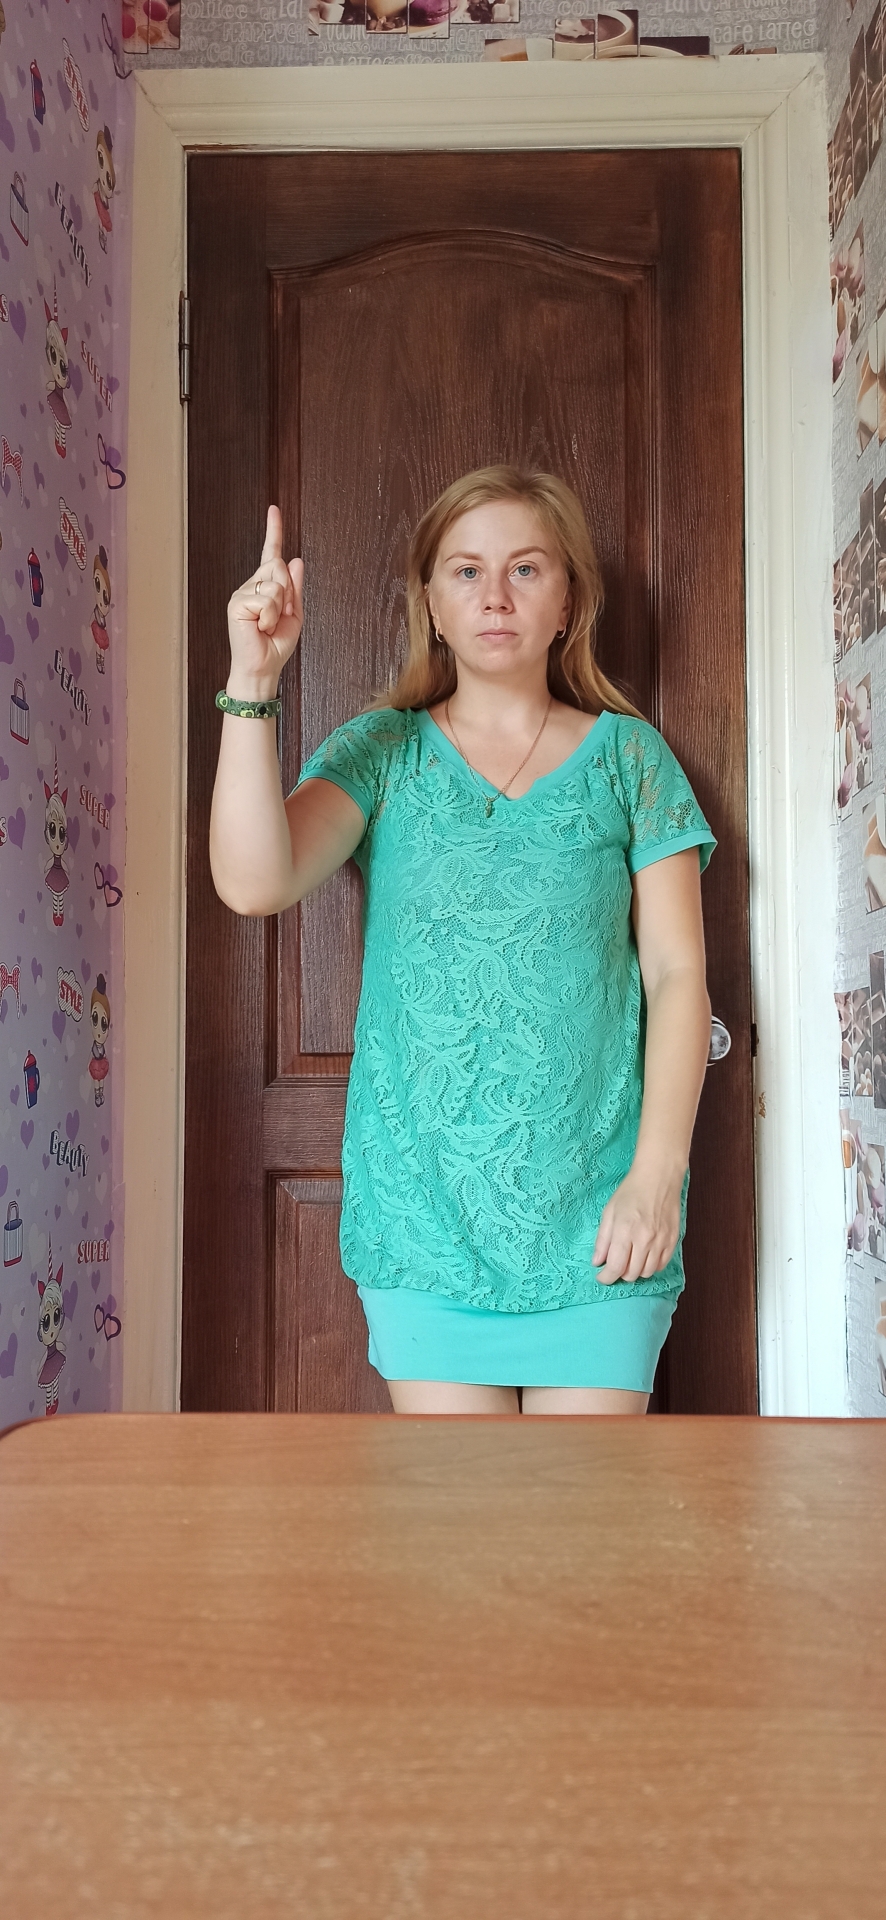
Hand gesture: one